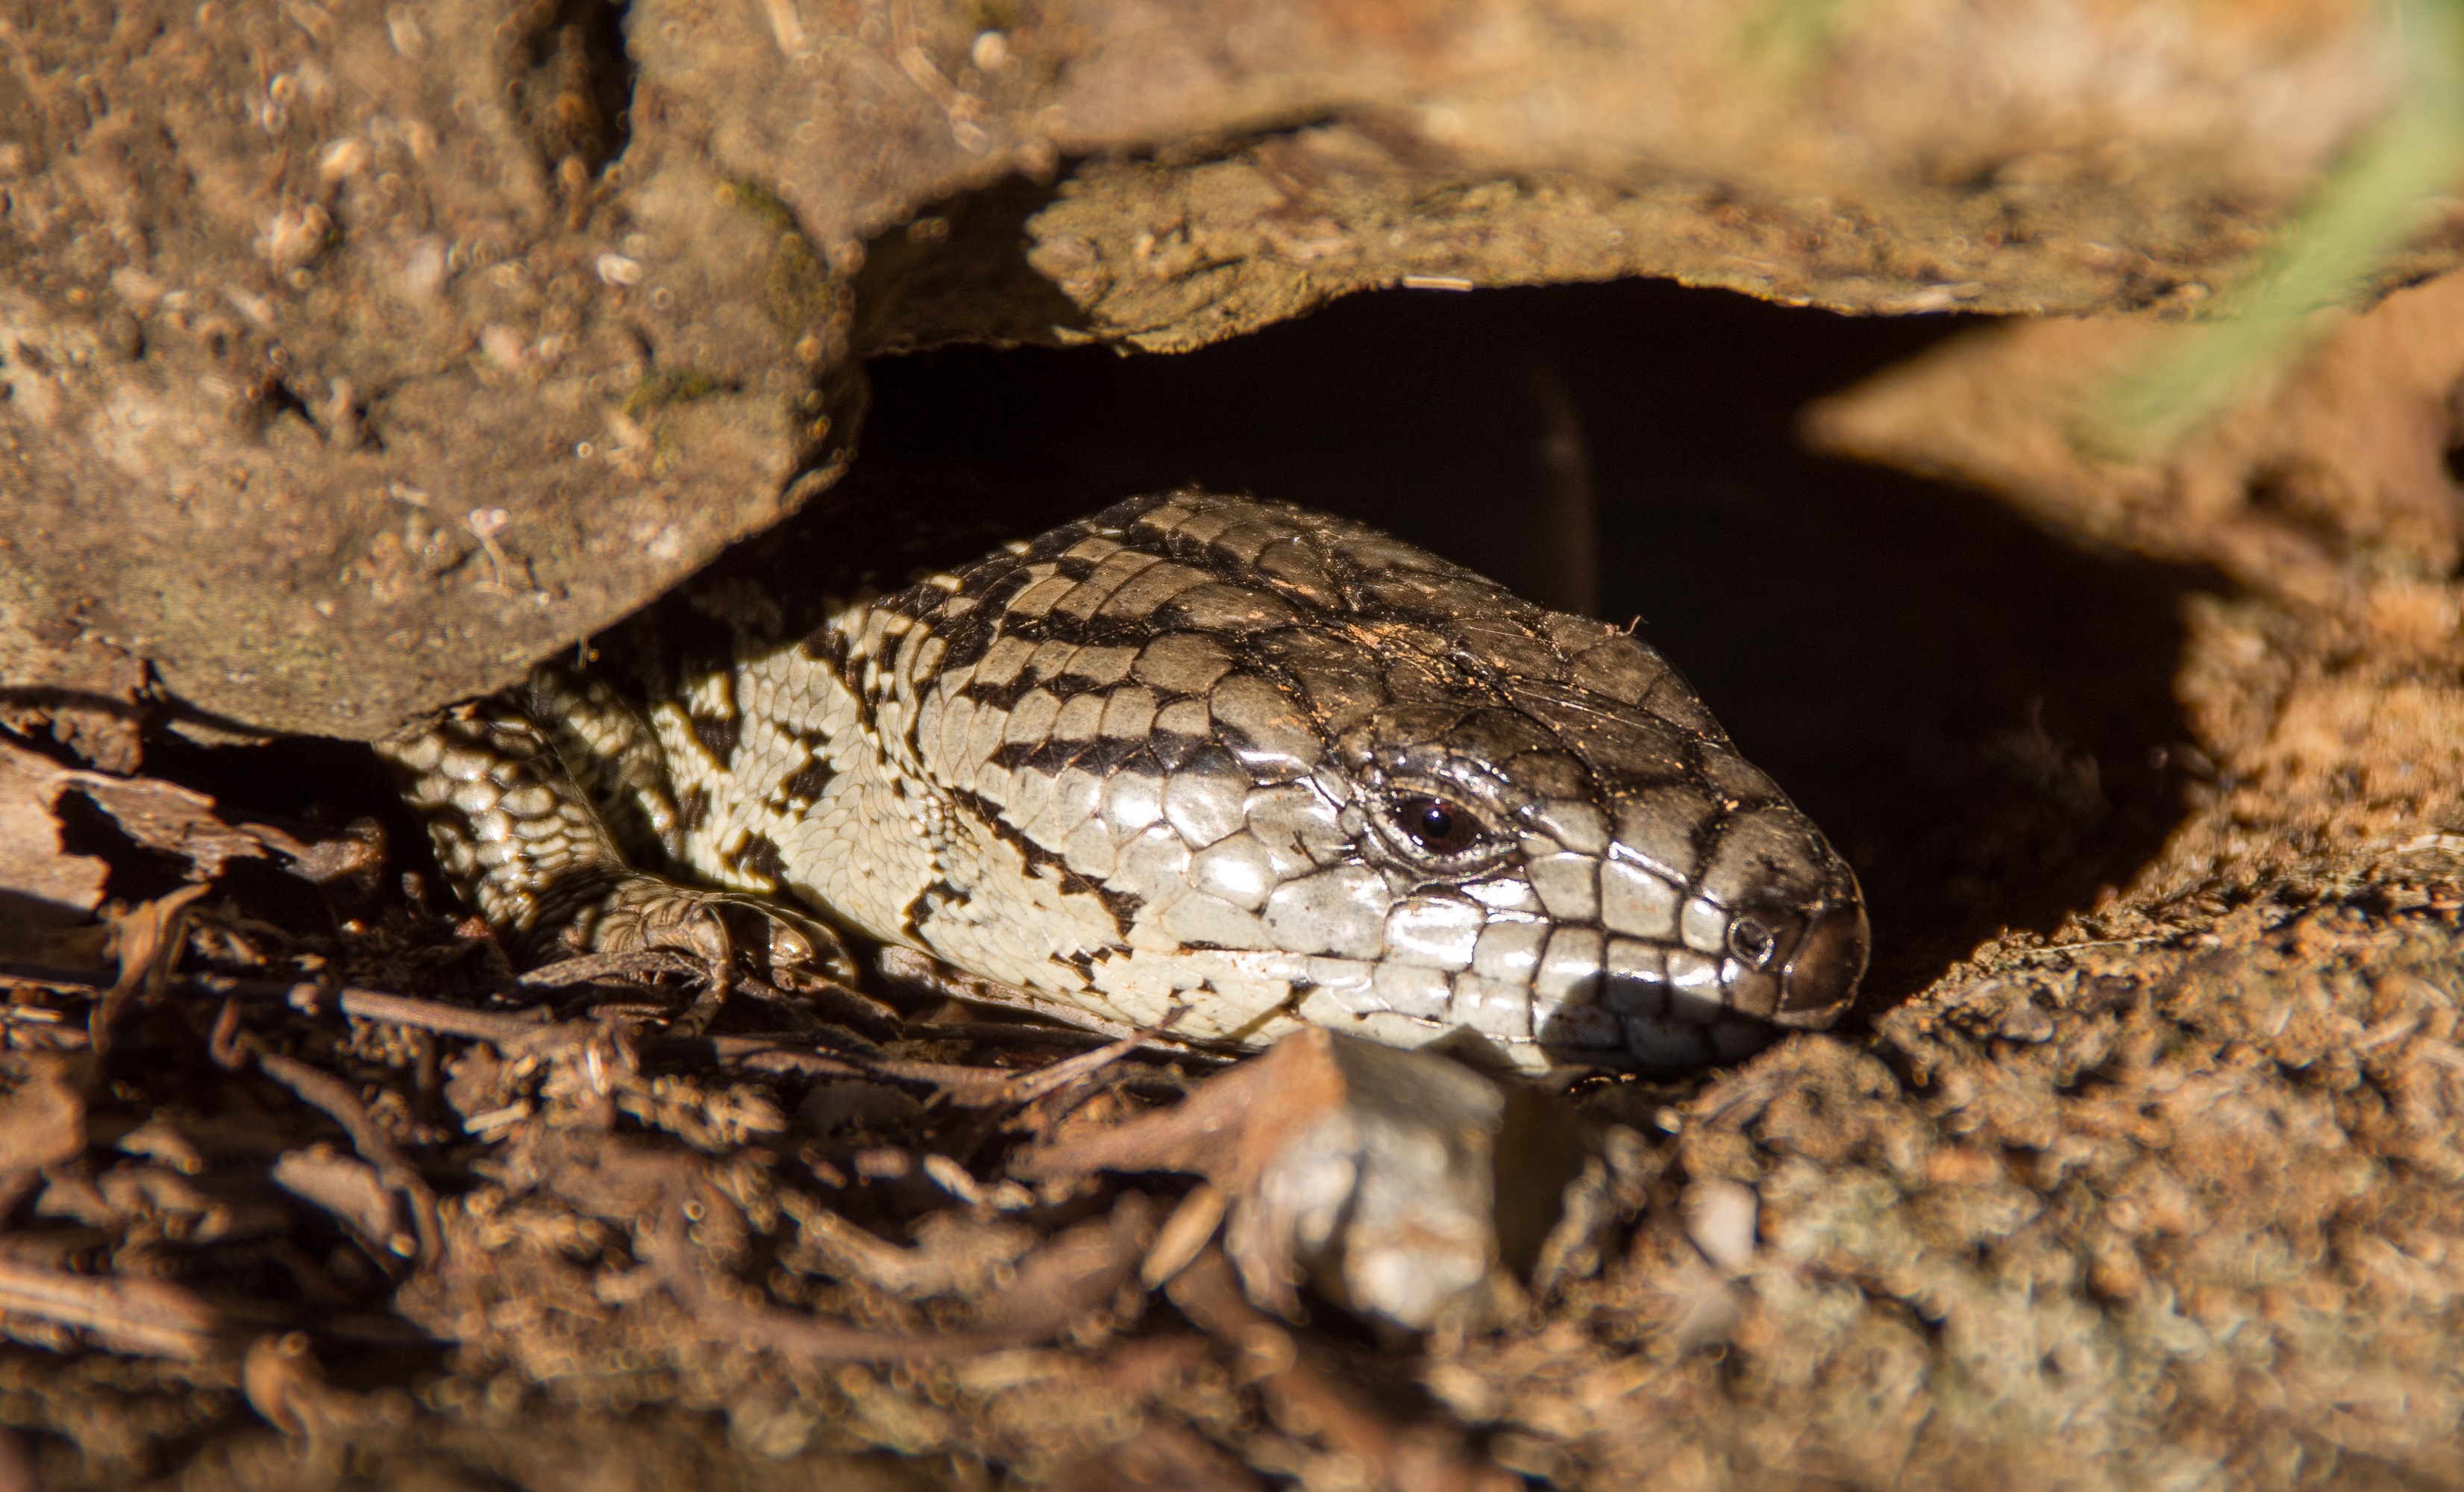
nature, wildlife, wild, pattern, toad, reptile, amphibian, fauna, lizard, close up, australia, rocks, vertebrate, shiny, queensland, scales, skink, speckled, macro photography, pink tongue skink, cyclodomorphus gerrardii, lacertidae